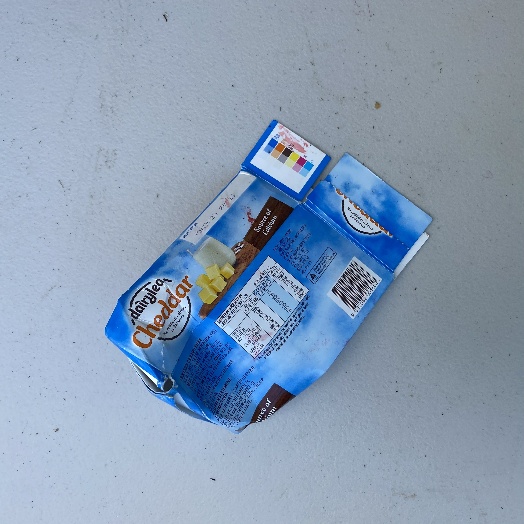
Label: Cardboard